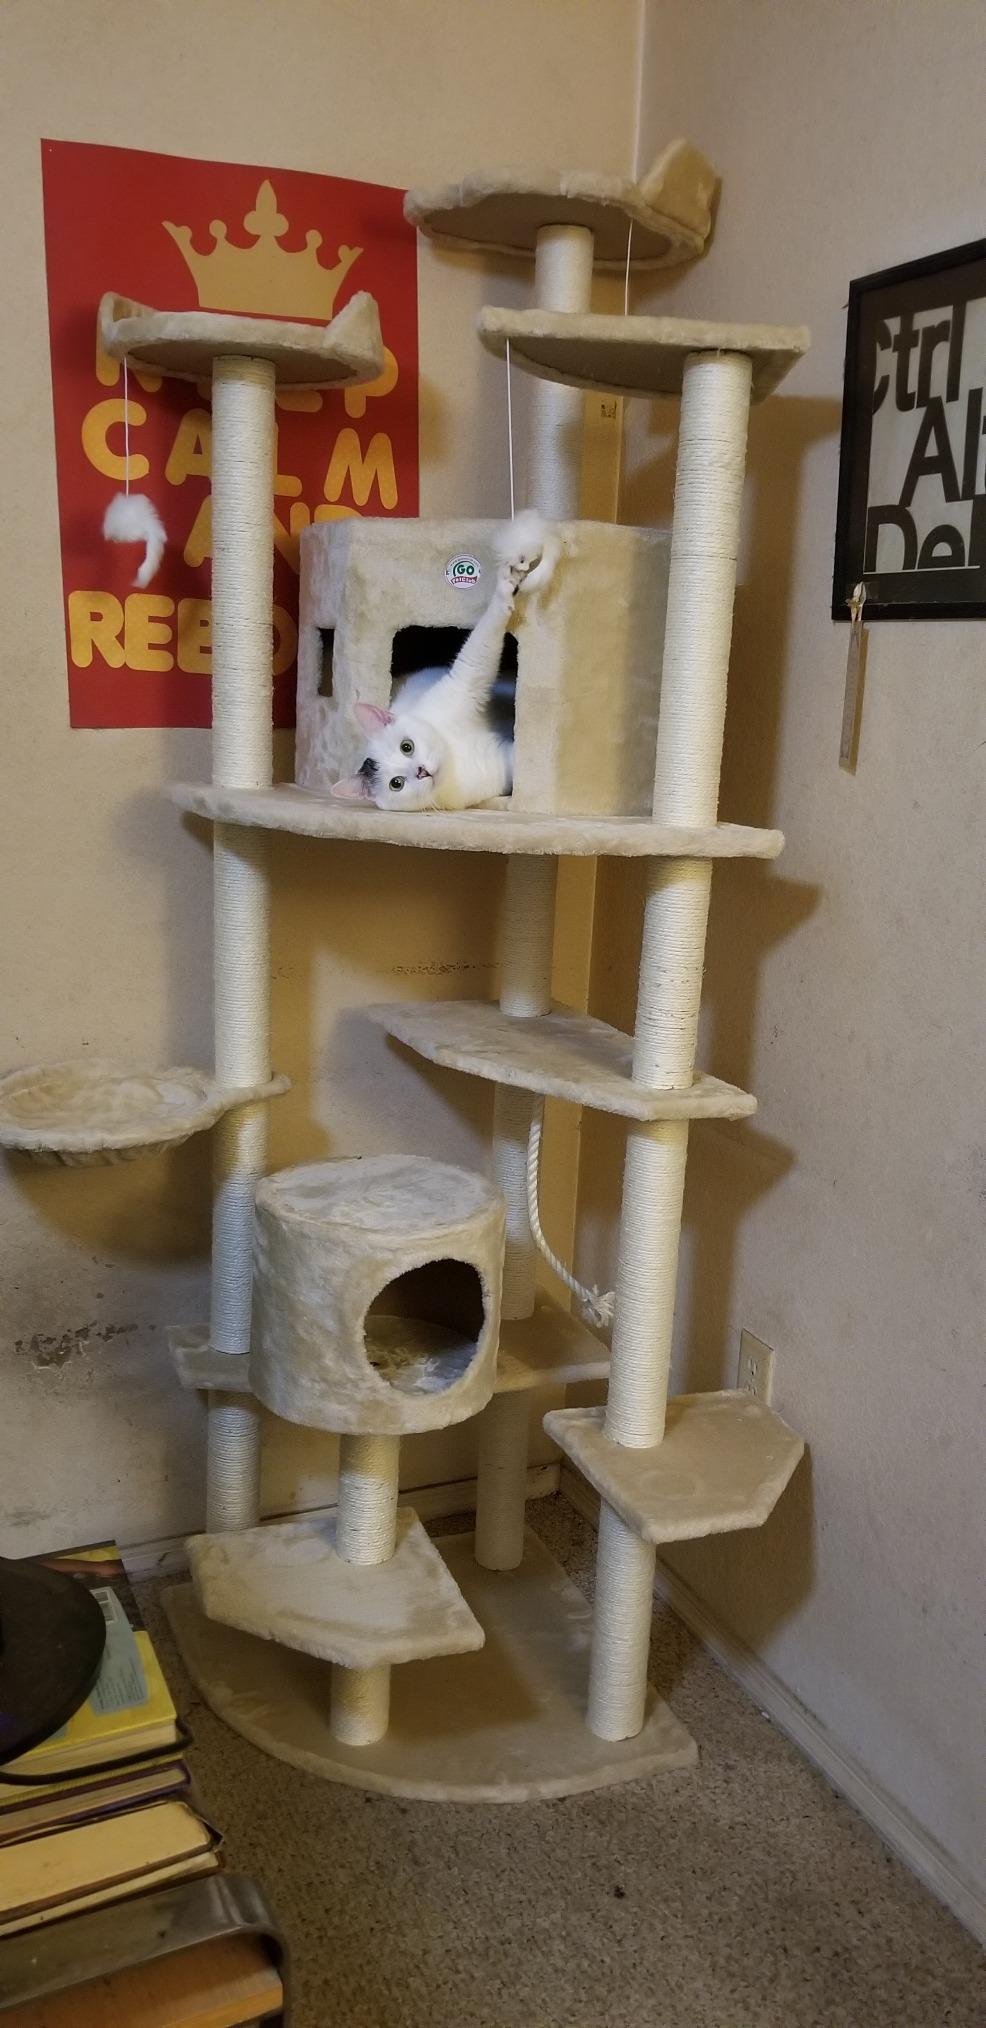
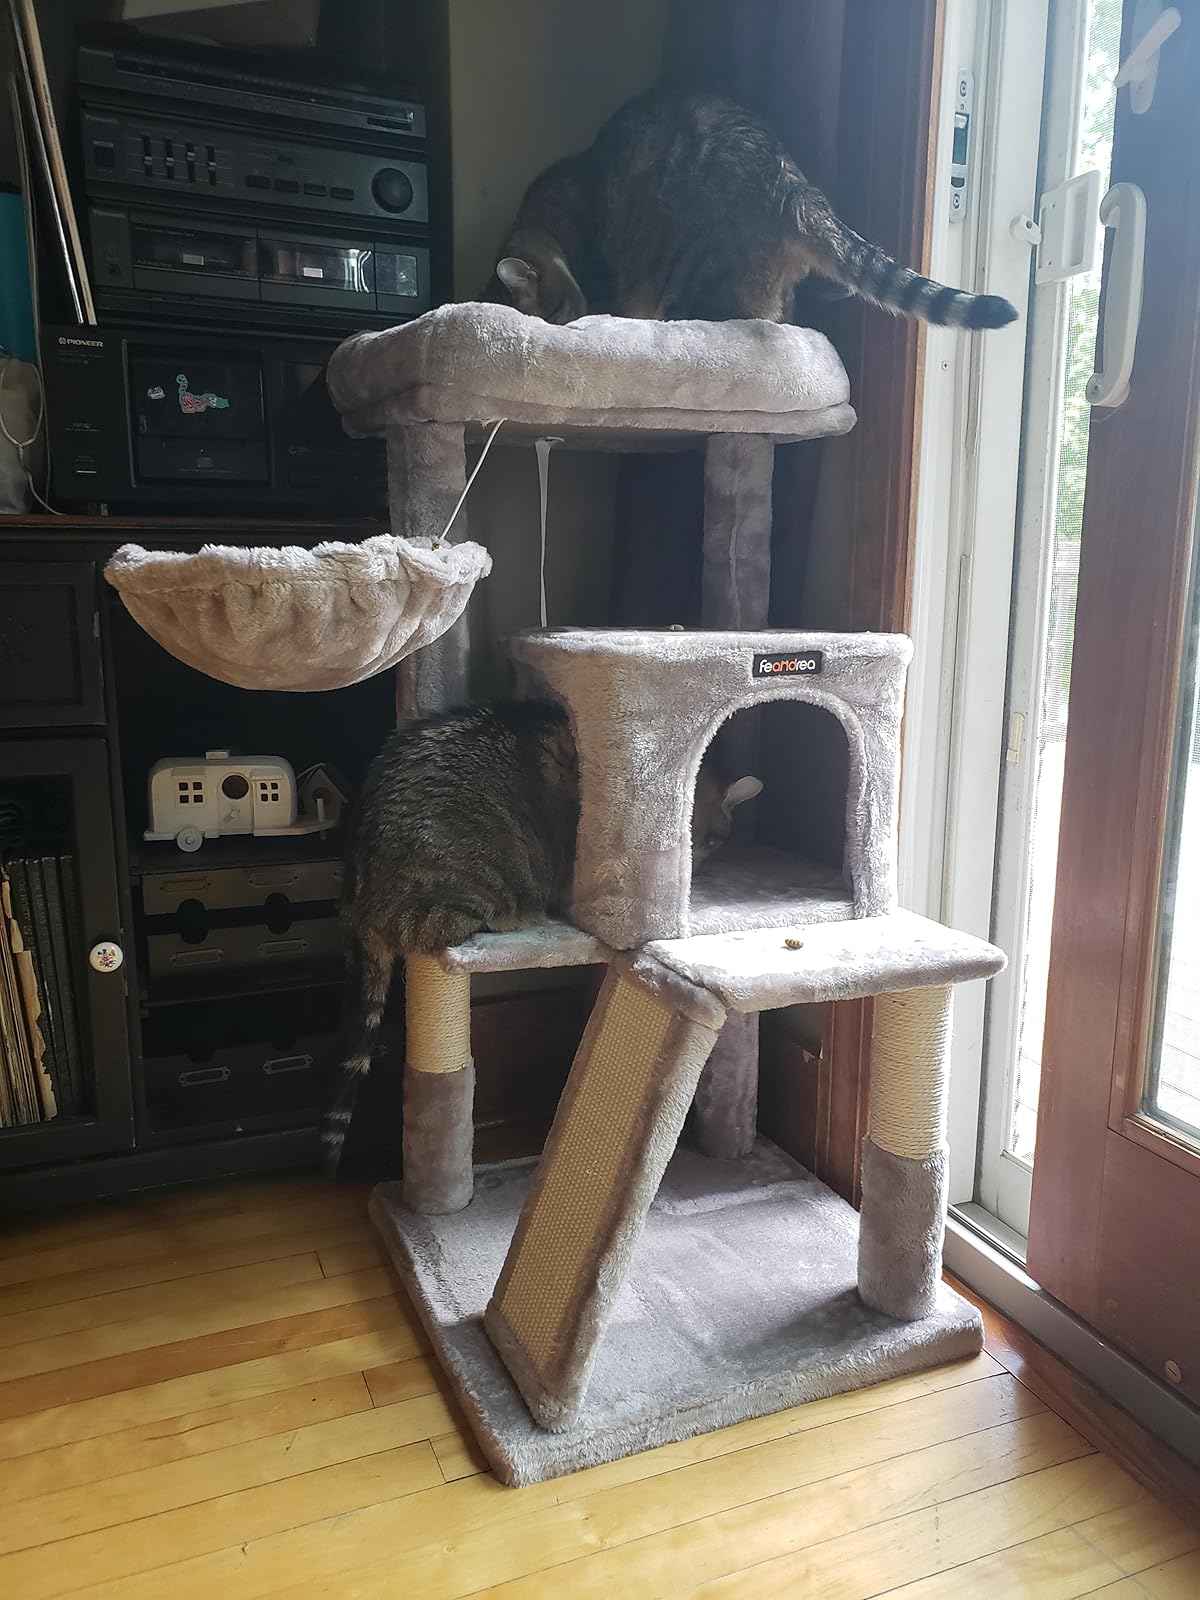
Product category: items_cat tree
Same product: no